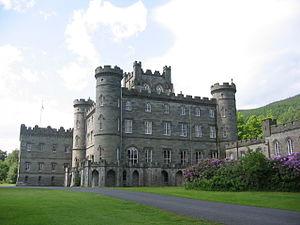
Cette liste recense les principaux châteaux du council area du Perth and Kinross en Écosse.